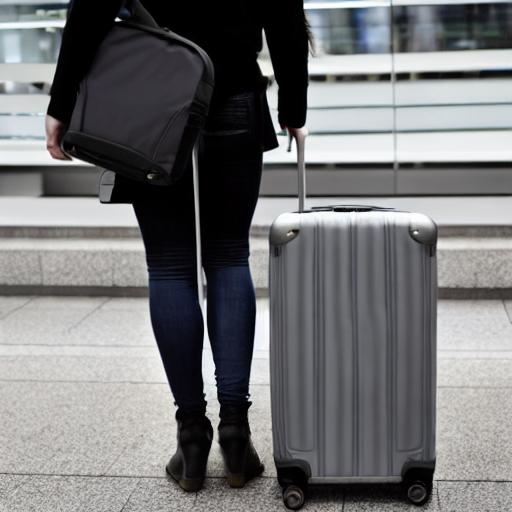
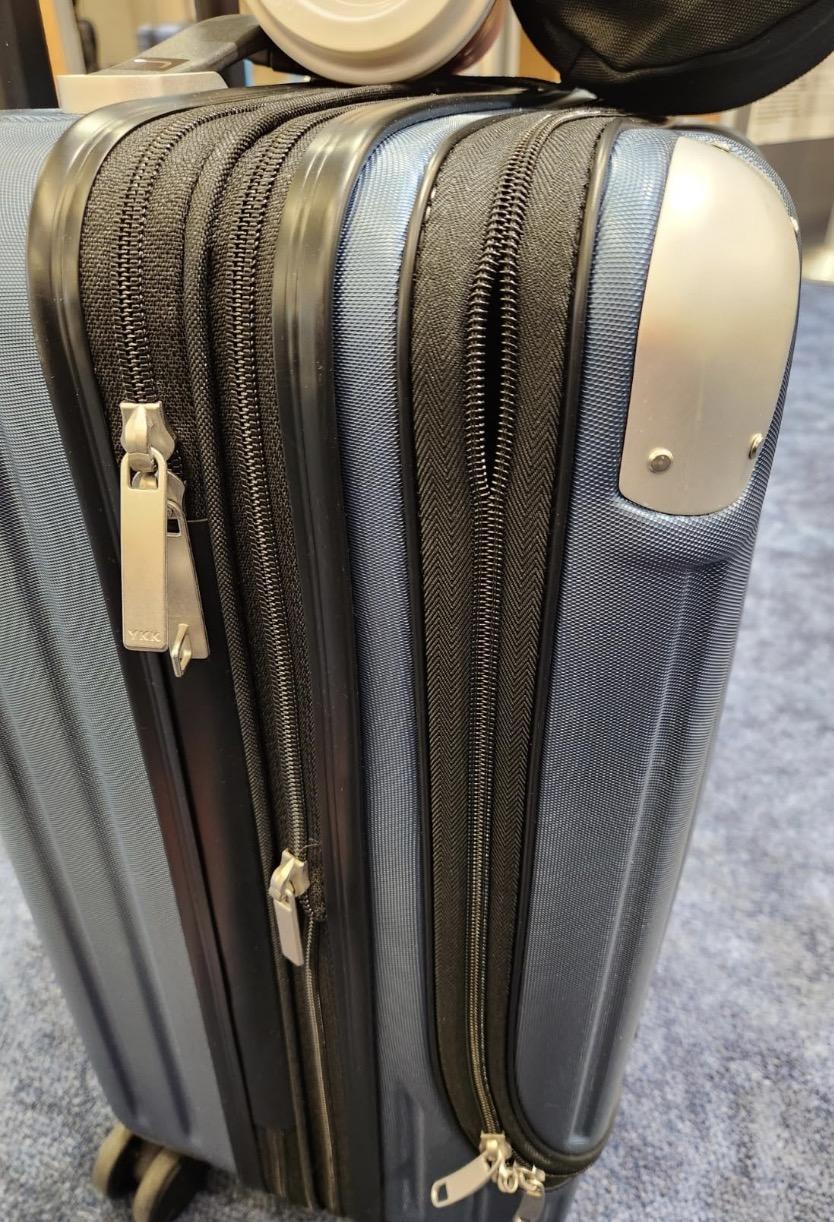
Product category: items_tea
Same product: no